The Visitor (2022 Bolivian film)

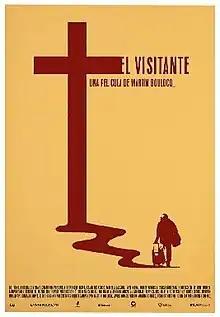
Theatrical release poster

The Visitor is a 2022 drama film directed by Martín Boulocq and written by Boulocq and Rodrigo Hasbun. It is about Humberto who seeks to recover the bond with his daughter and offer her a decent life after being released from prison, although obtaining custody will be very difficult. Starring Svet Mena and Enrique Araoz. It was selected as the Bolivian entry for the Best International Feature Film at the 96th Academy Awards.